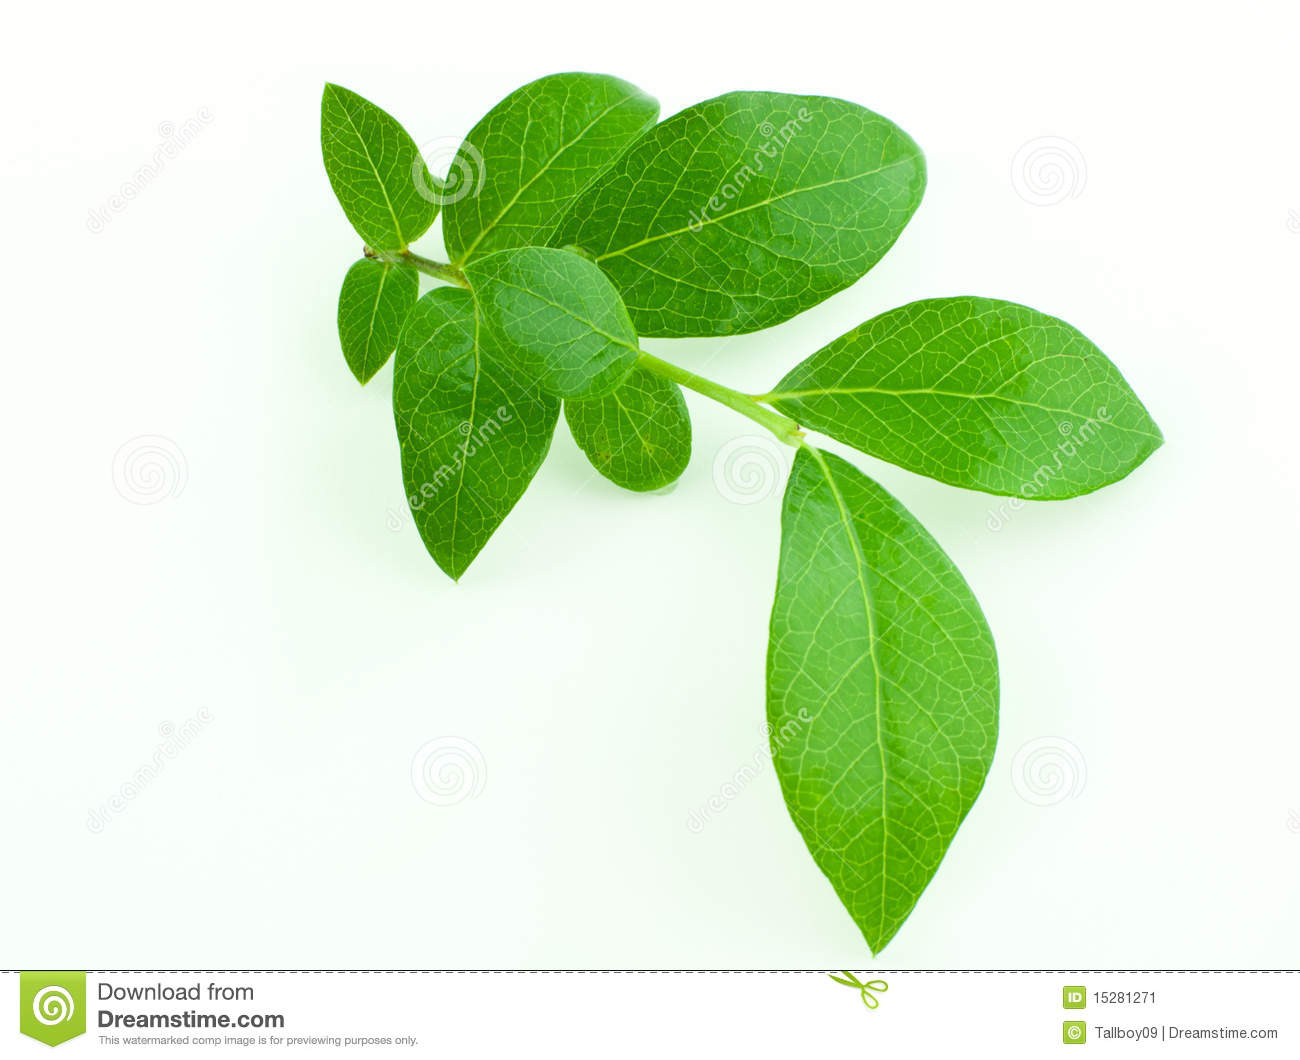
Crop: corn
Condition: blight